Estophilia

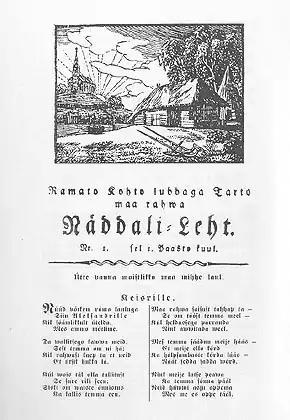
"Tartu maa rahwa Näddali-Leht" (Estonian for "Tartu-land People's Weekly") was one of the first regular Estonian language publications, published in 1807

Estophilia (from Greek: φίλος, "filos" - "dear, loving") refers to the ideas and activities of people not of Estonian descent who are sympathetic to, or interested in, Estonian language, Estonian literature or Estonian culture, the history of Estonia, and Estonia in general. Such people are known as Estophiles.